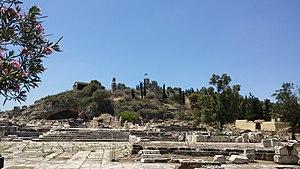
Le sanctuaire d'Éleusis ou sanctuaire des Grandes Déesses est le lieu d'initiation des citoyens d'Athènes et d'autres cités grecques aux rites des mystères d'Éleusis.